Raphaël de la Kethulle de Ryhove

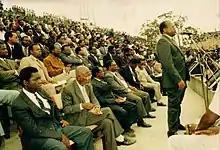
First meeting of the Union Sacrée de l'Opposition Radicale at the Stade du 20 Mai (Stade Tata Raphaël) in Kinshasa. Étienne Tshisekedi speaks from a microphone at the right. At the first chair in the front row is Marcel Lihau; to his left is Vincent Mbwakiem.

In 1922, he organised the first Congolese scouting group. Furthermore, he was concerned with physical education. In 1919, he created the "Association Sportive Congolaise". The first competitions were organised in 1933. An open-air swimming pool was constructed to hold swimming competitions.